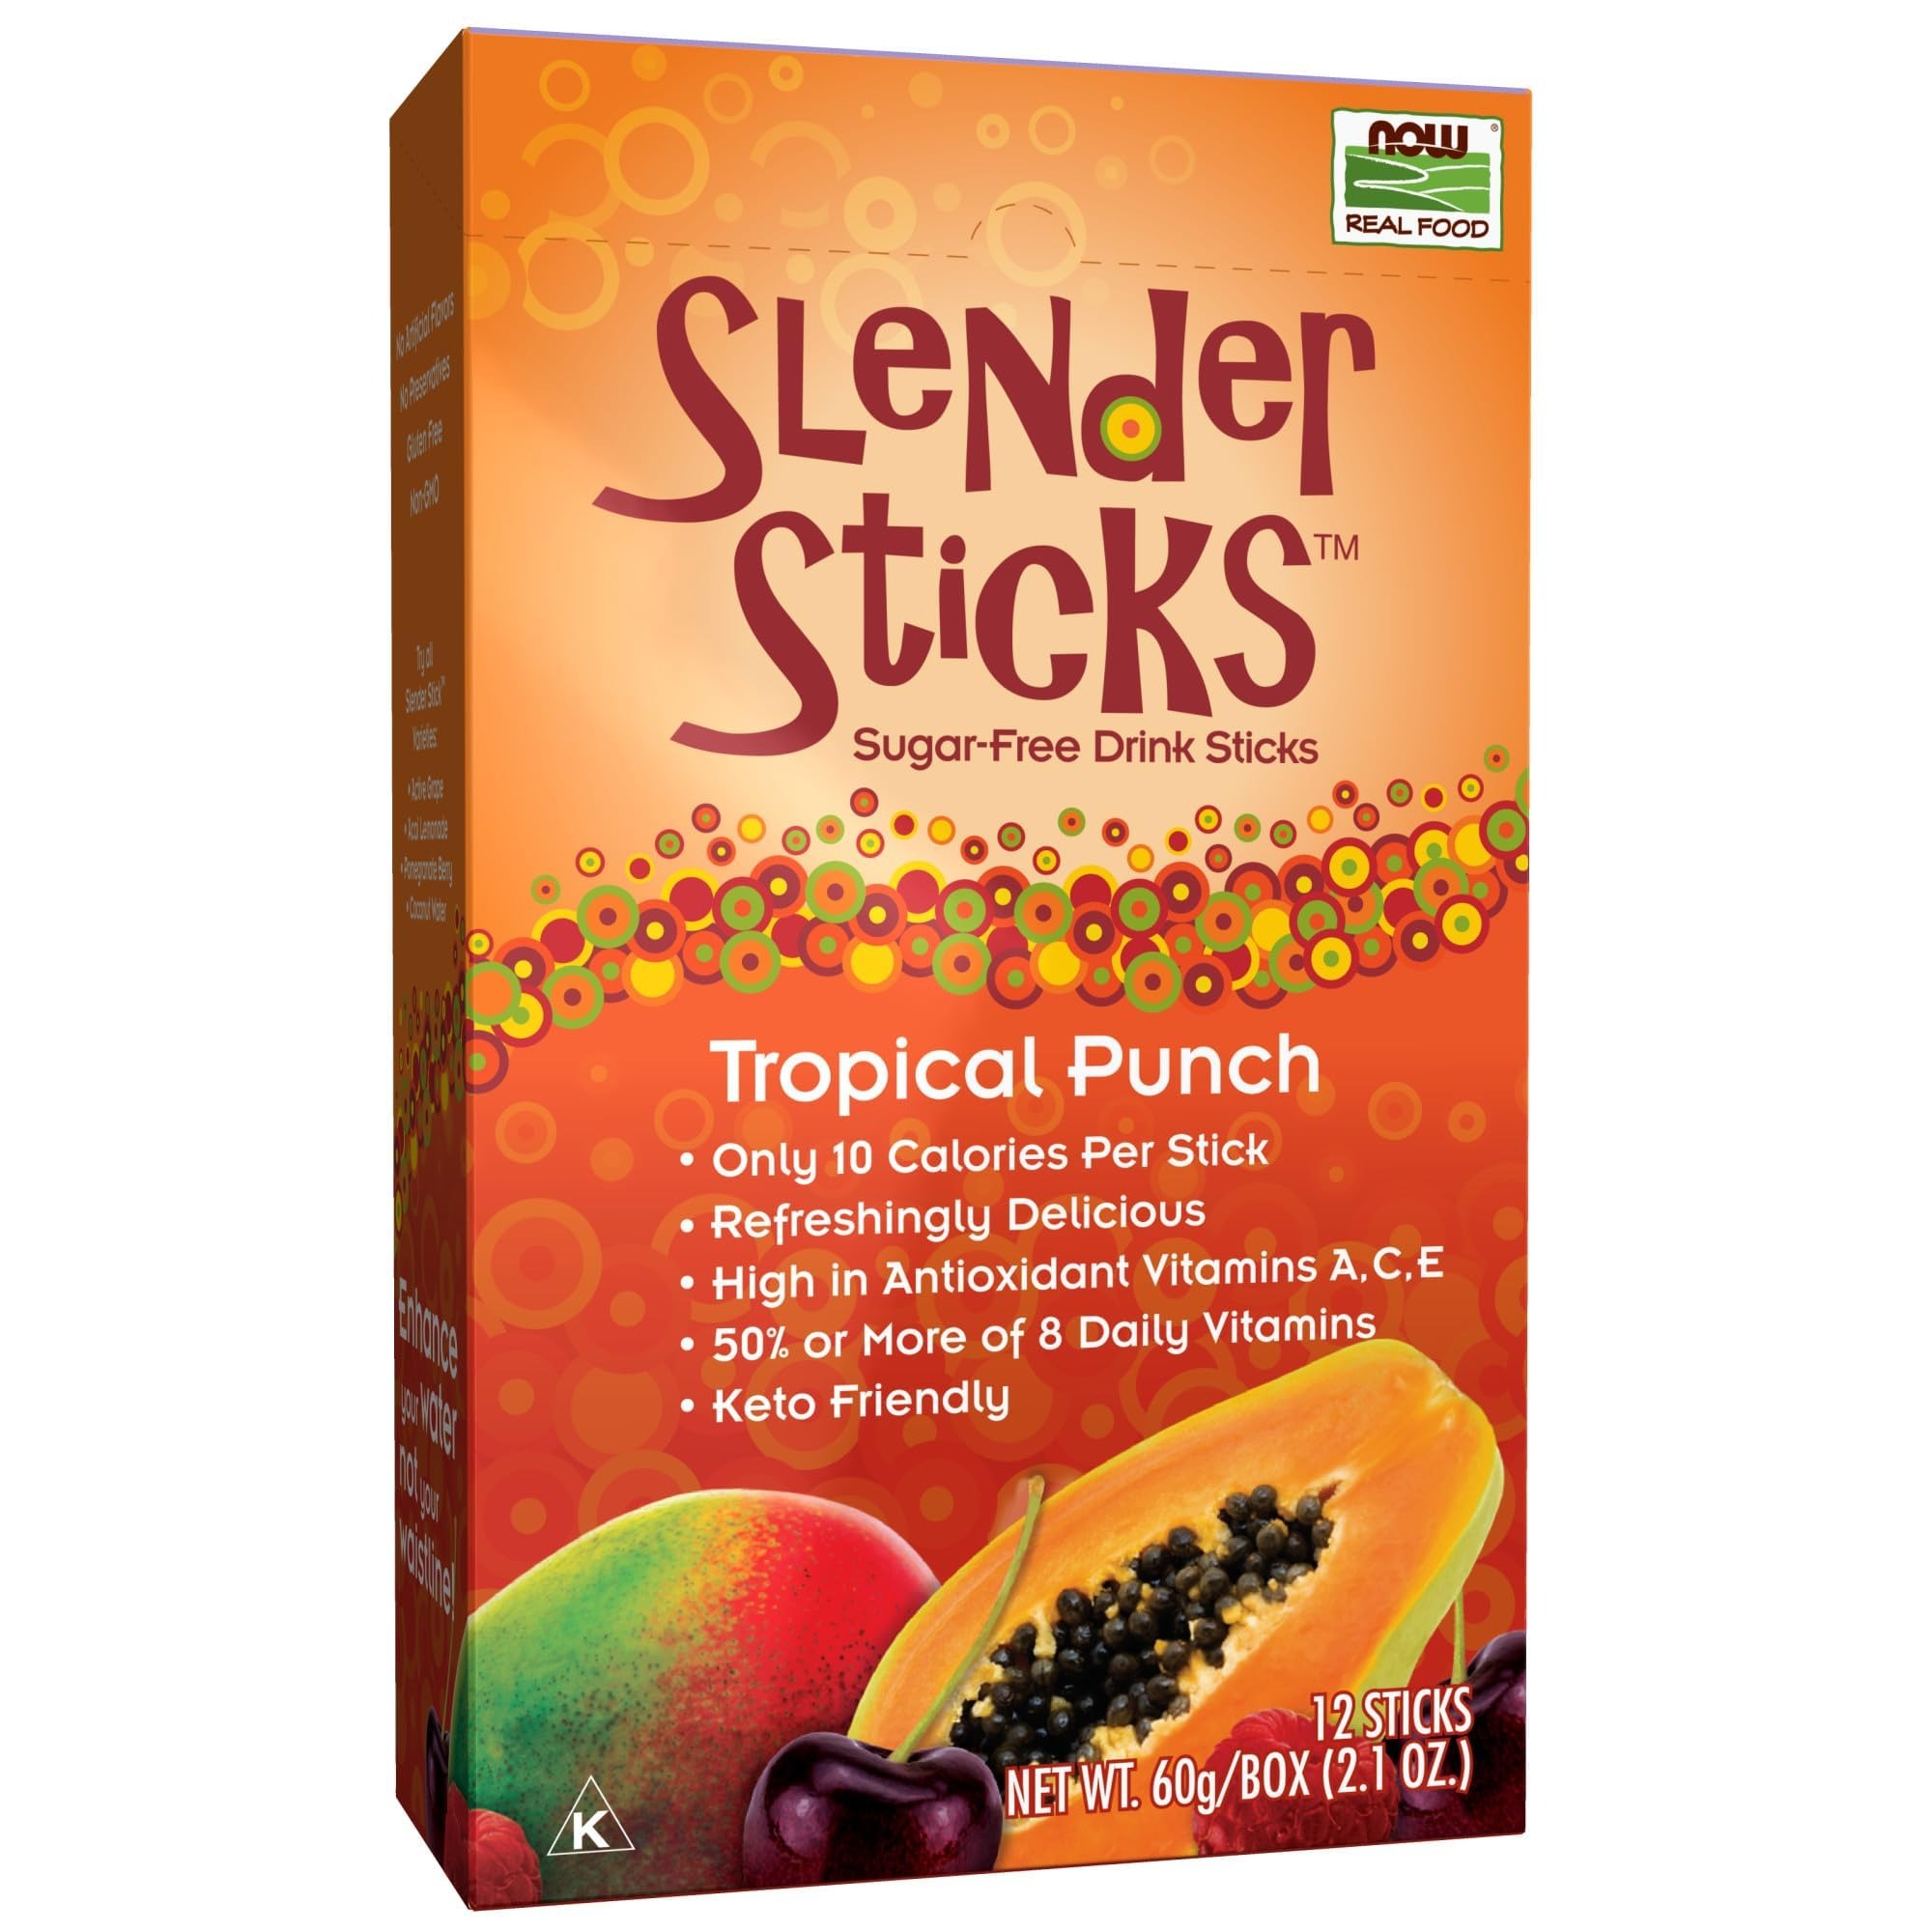
Item Name: NOW Foods, Slender Sticks, Tropical Punch, 15 Calories Per Stick, Refreshingly Delicious, with Antioxidant Vitamins A,C, E, 12/Box
Bullet Point 1: SUGAR-FREE DRINK STICKS: For best results, take a couple of sips from a 16.9 oz. bottle of water before adding packet. Empty the contents of the packet into bottle. Shake well until dissolved and enjoy!
Bullet Point 2: HIGH IN ANTIOXIDANT VITAMINS: Only 15 calories per stick and refreshingly delicious
Bullet Point 3: 9 DAILY VITAMINS: No artificial flavors or preservatives.
Bullet Point 4: 50% or More of 9 Daily Vitamins
Bullet Point 5: Packaged in the USA by a family owned and operated company since 1968.
Value: 12.0
Unit: Ounce

Price: 9.66